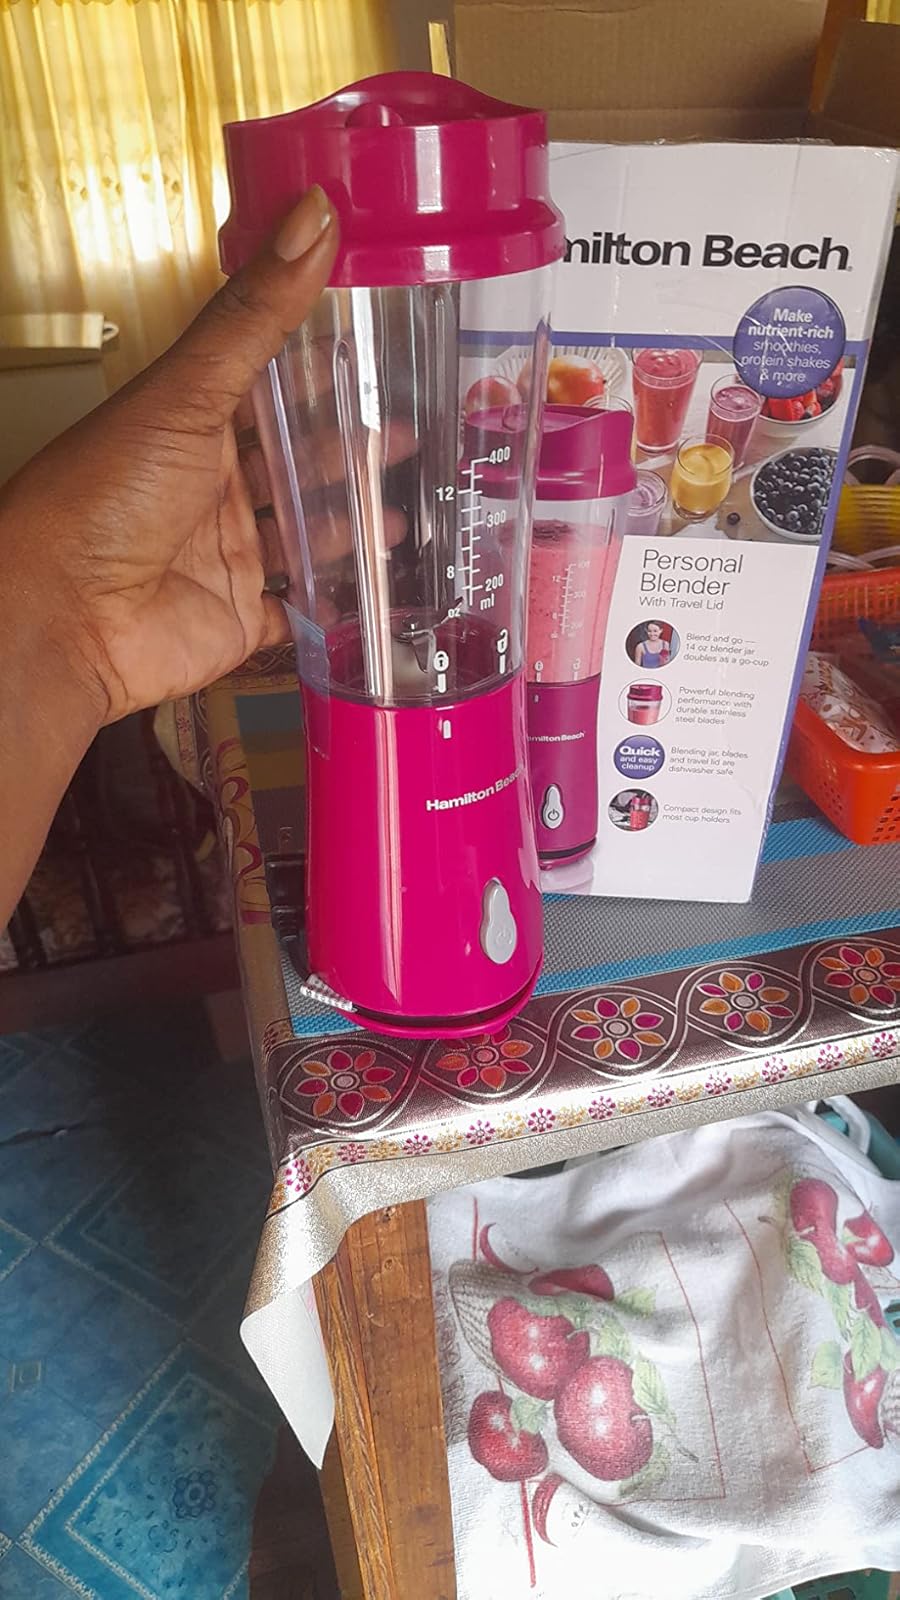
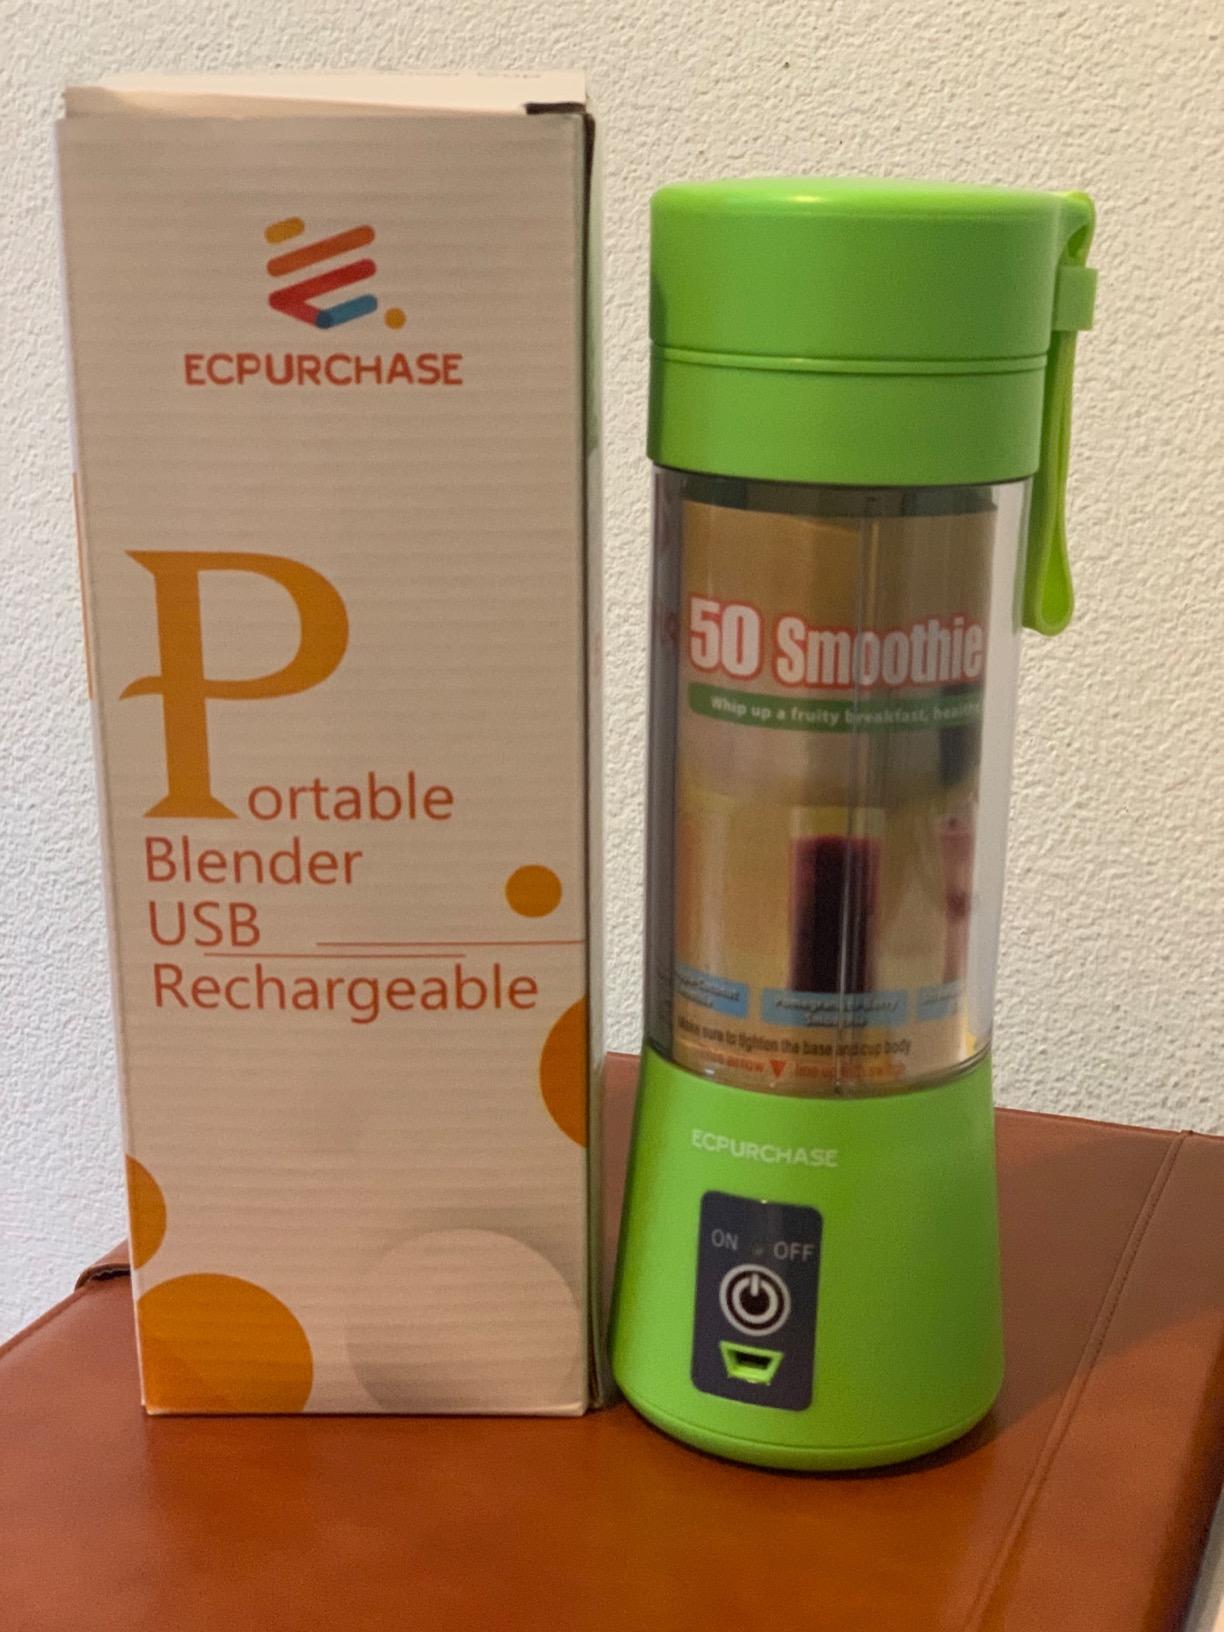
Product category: items_blender
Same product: no